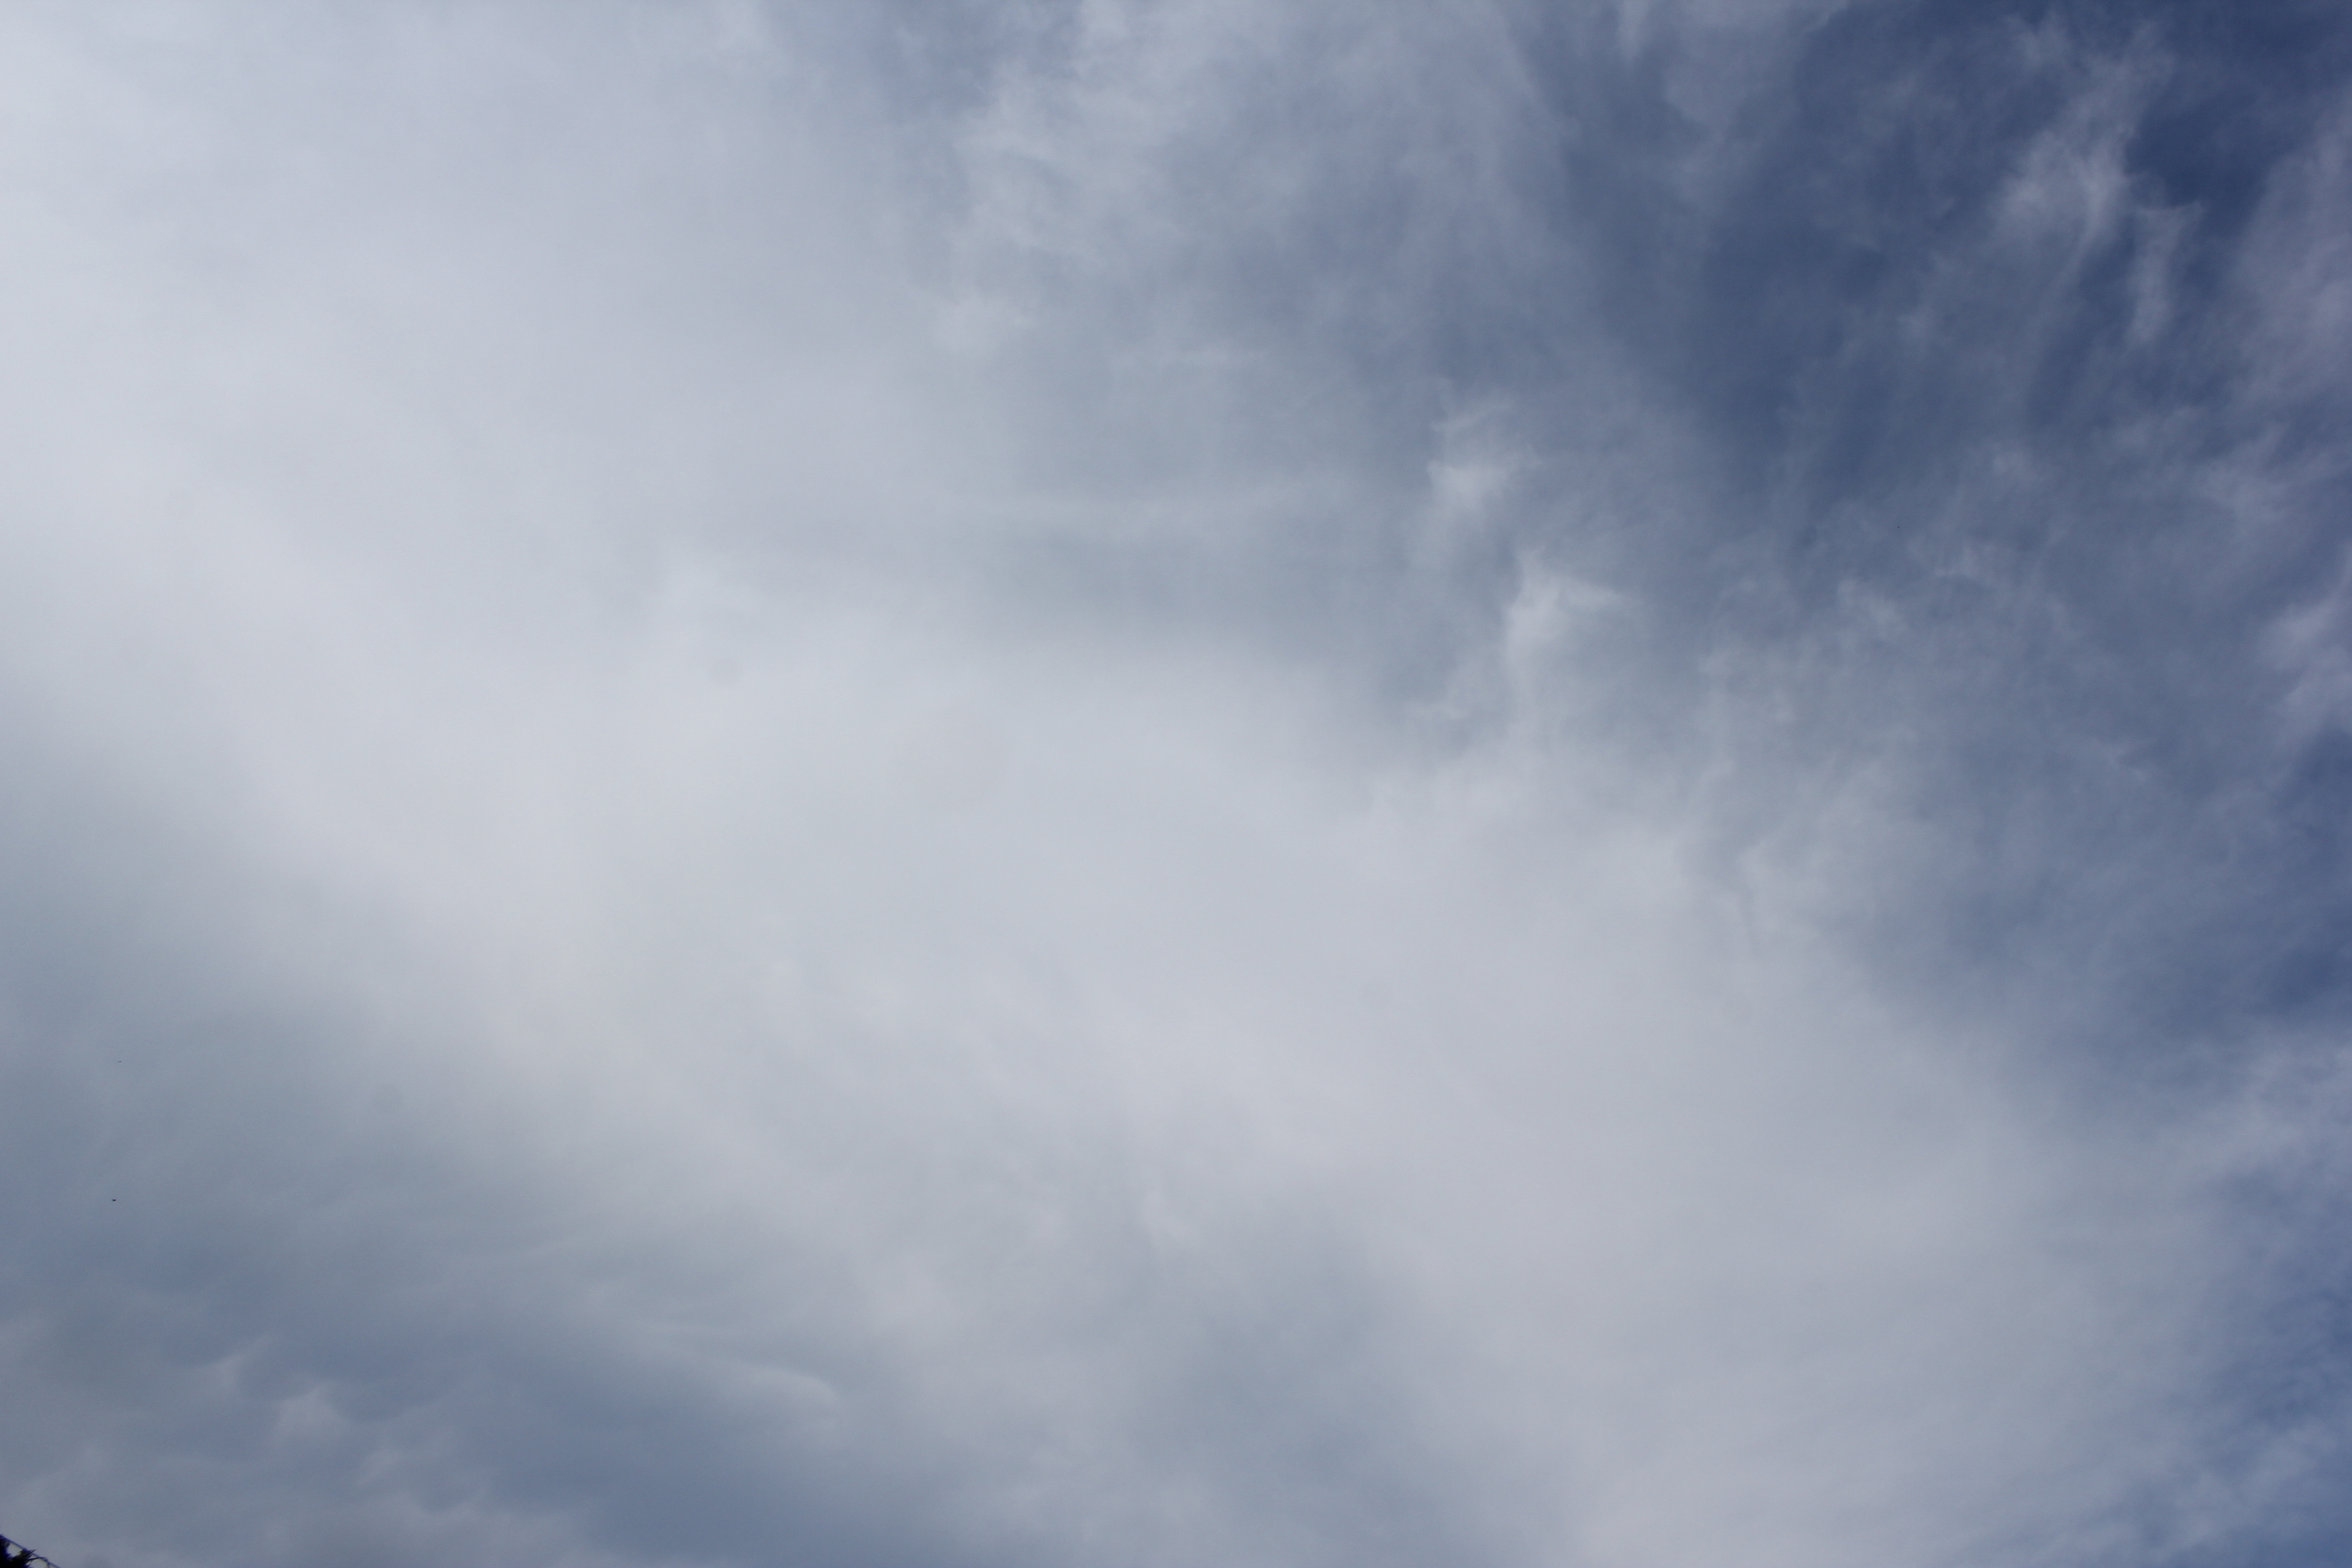
Cloud type: Cirrostratus